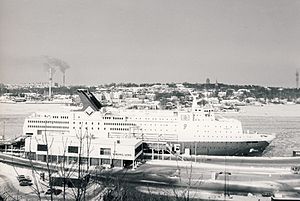
M/S Regina Baltica / Historie
M/S Regina Baltica er en Cruisefærge ejet af det estiske rederi Tallink